Robert F. Burford

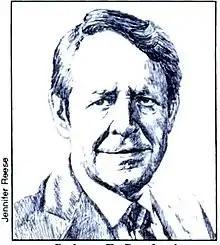

Robert F. Burford (February 5, 1923 – June 17, 1993) was an American politician who served in the Colorado House of Representatives from the 54th district from 1975 to 1981 and as the Director of the Bureau of Land Management from 1981 to 1989. He served as Speaker of the Colorado House of Representatives from 1979 to 1981.